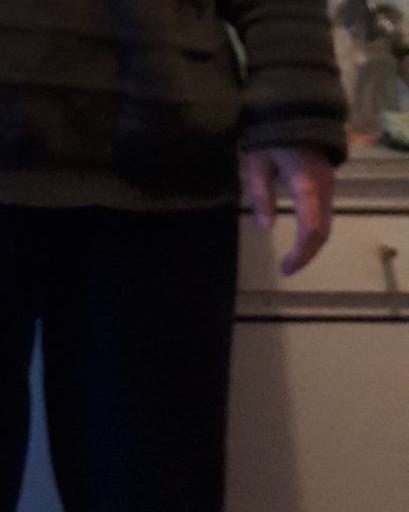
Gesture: no_gesture